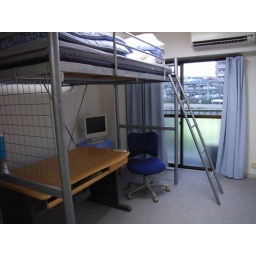
My lovely loft bed in Japan. I wish I could have brought it home with me.